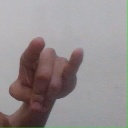
अक्षर: च